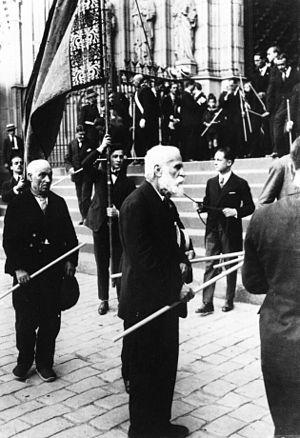
Antoni Gaudí i Cornet né le 25 juin 1852 à Reus ou Riudoms et mort le 10 juin 1926 à Barcelone, est un architecte catalan de nationalité espagnole et principal représentant du modernisme catalan. Son travail a marqué de façon durable l'architecture de Barcelone et constitue une « contribution créative exceptionnelle […] au développement de l'architecture et des techniques de construction ». À ce titre, sous le nom d'« Œuvres de Gaudí », sept de ses œuvres ont été inscrites par l'UNESCO au patrimoine mondial de l'Humanité : le parc Güell, le palais Güell, la Casa Milà, la Casa Vicens, la façade de la Nativité et la crypte de la Sagrada Família, la Casa Batlló et la crypte de la Colonia Güell.